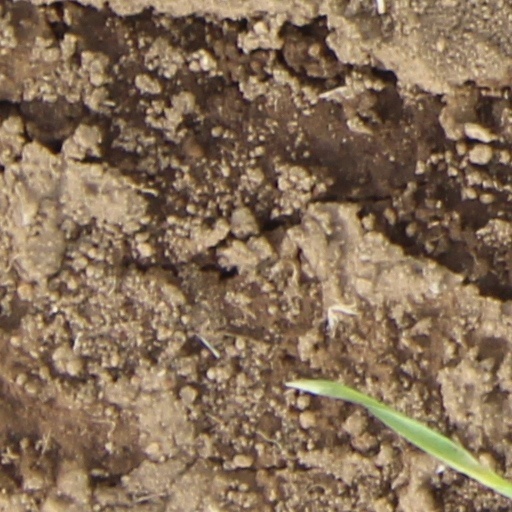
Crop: wheat